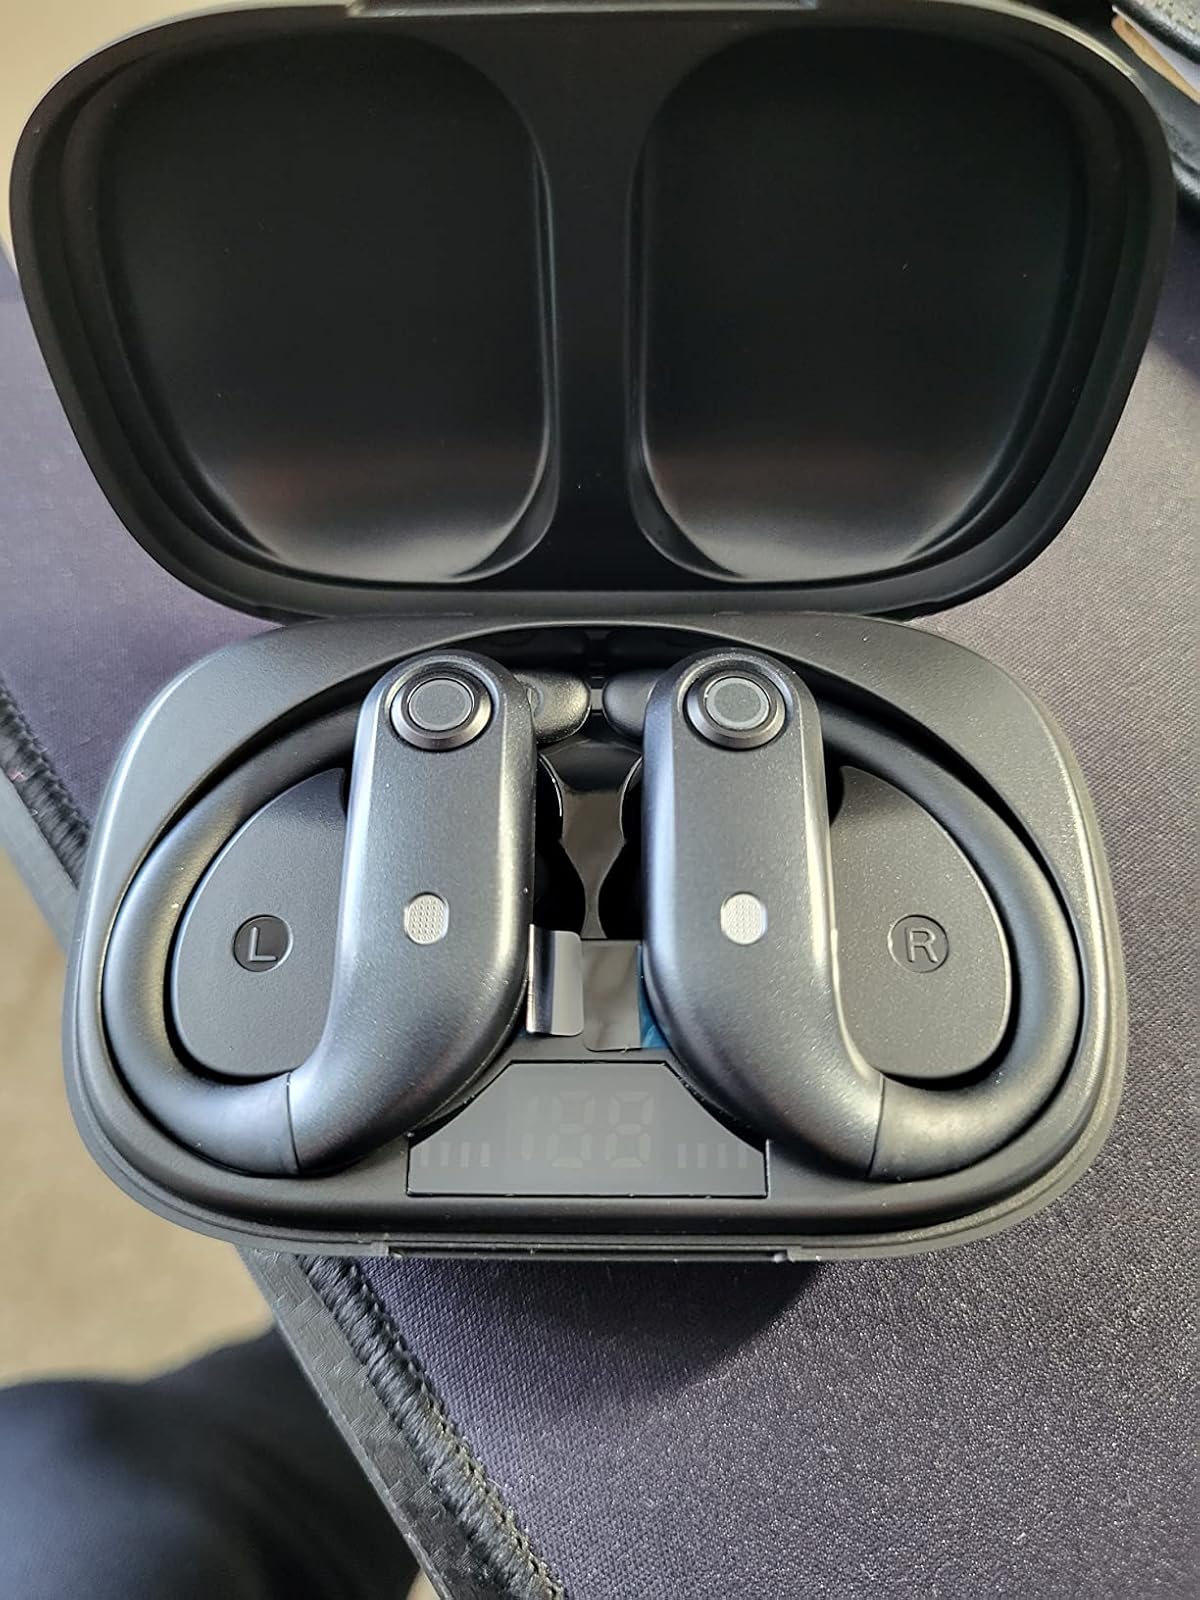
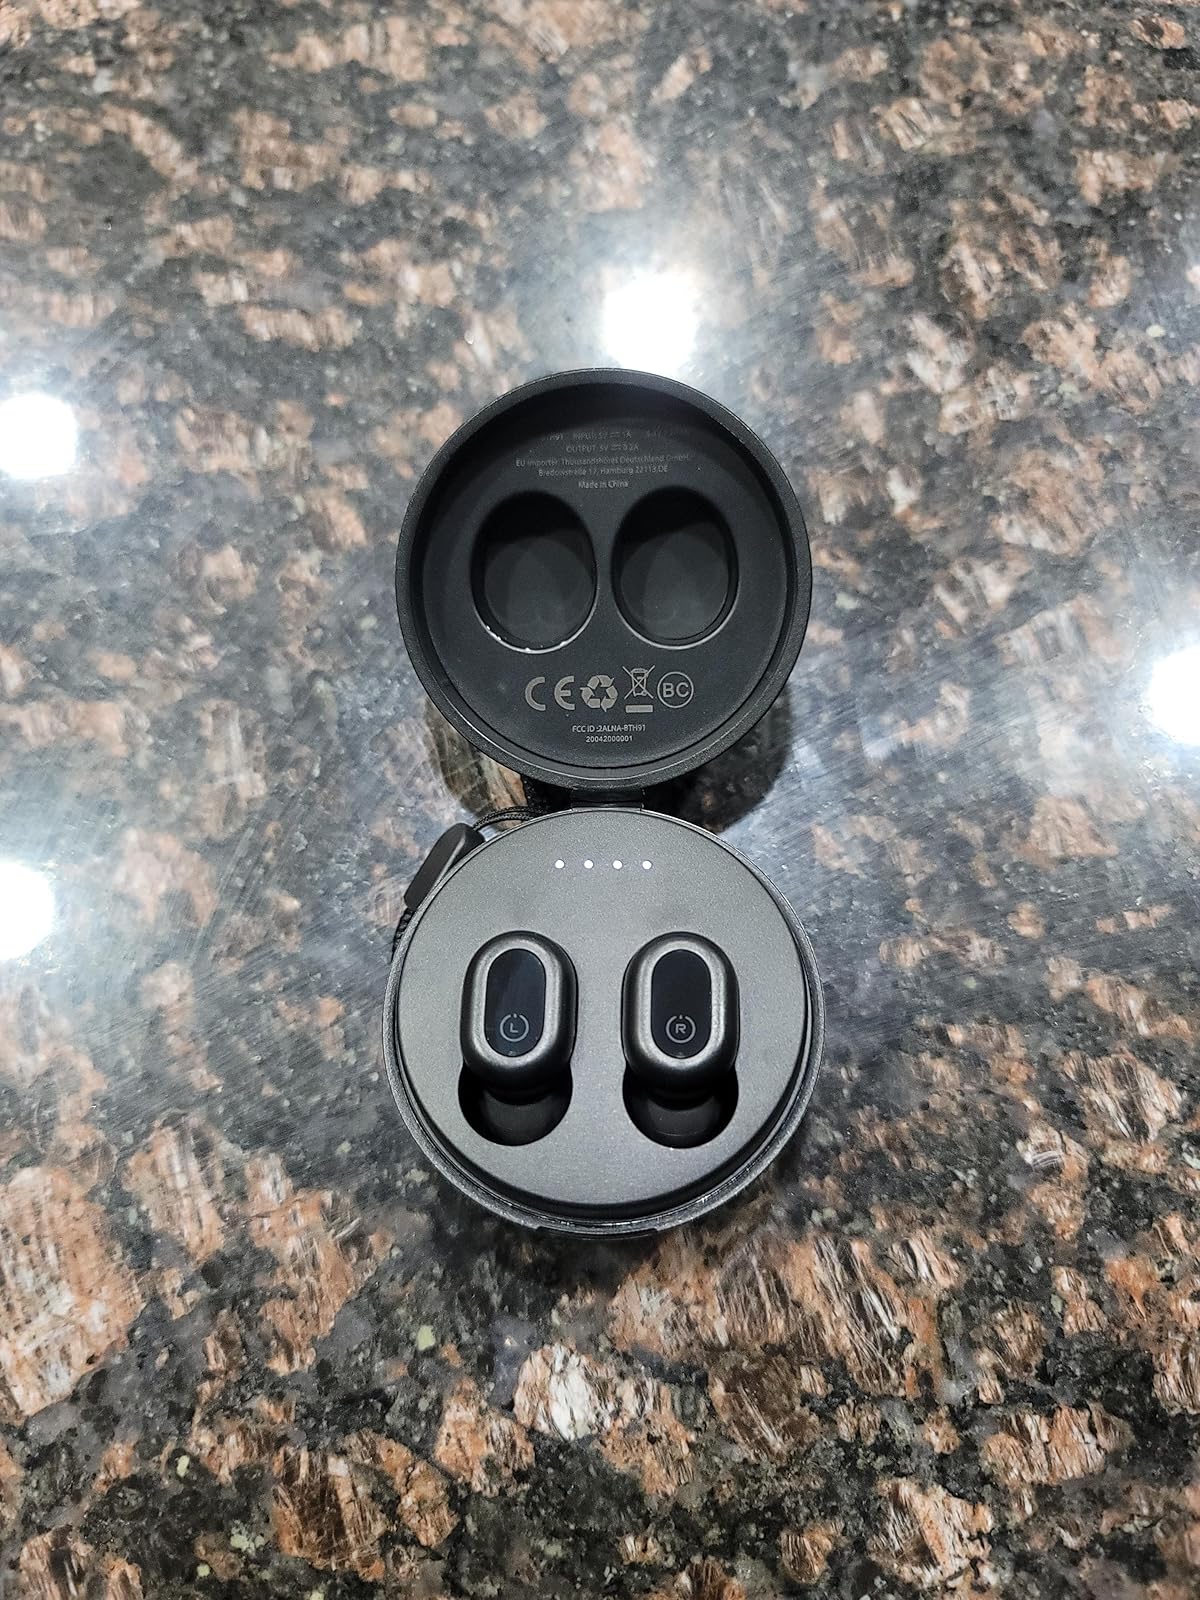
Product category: earbuds
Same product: no